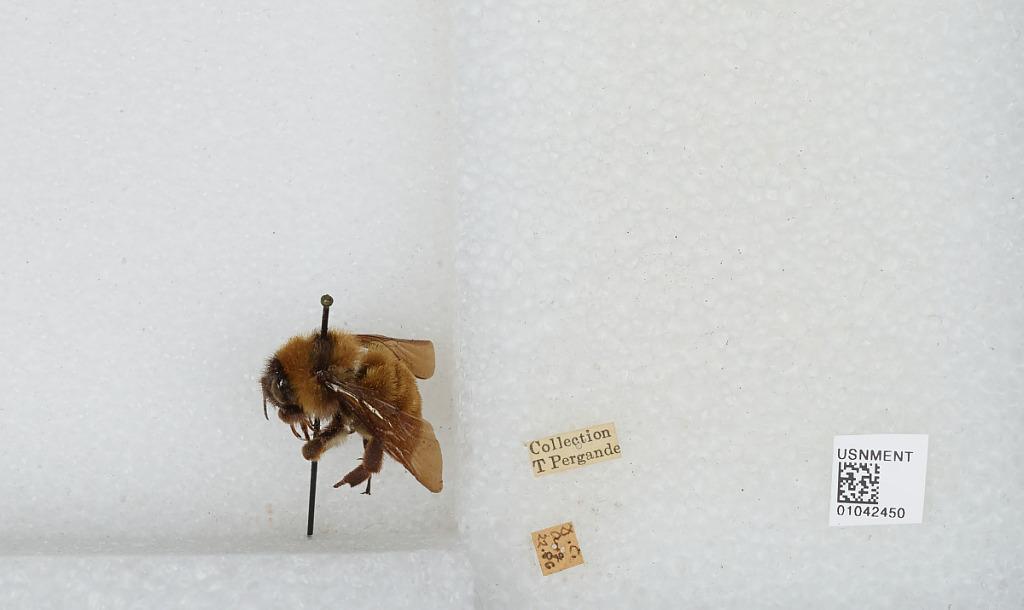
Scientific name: Bombus sp.
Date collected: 1886-8-22
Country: United States
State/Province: District of Columbia
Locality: Washington
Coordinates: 38.9047, -77.0164